Pawtuckaway State Park

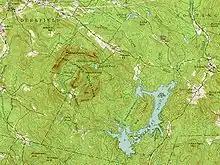
1957 topographic map, showing lake and ring dike

The Pawtuckaway Mountains are a small, rocky, circular range that form the outline of an ancient volcanic ring dike dating from 130 to 110 million years ago (Cretaceous). The ring dike, first completely mapped in 1944, is a smaller and more accessible example of the same kind of geological process that formed the Ossipee Mountains to the north. The inner ring is roughly one mile in diameter, while the outer is measured at almost two miles.